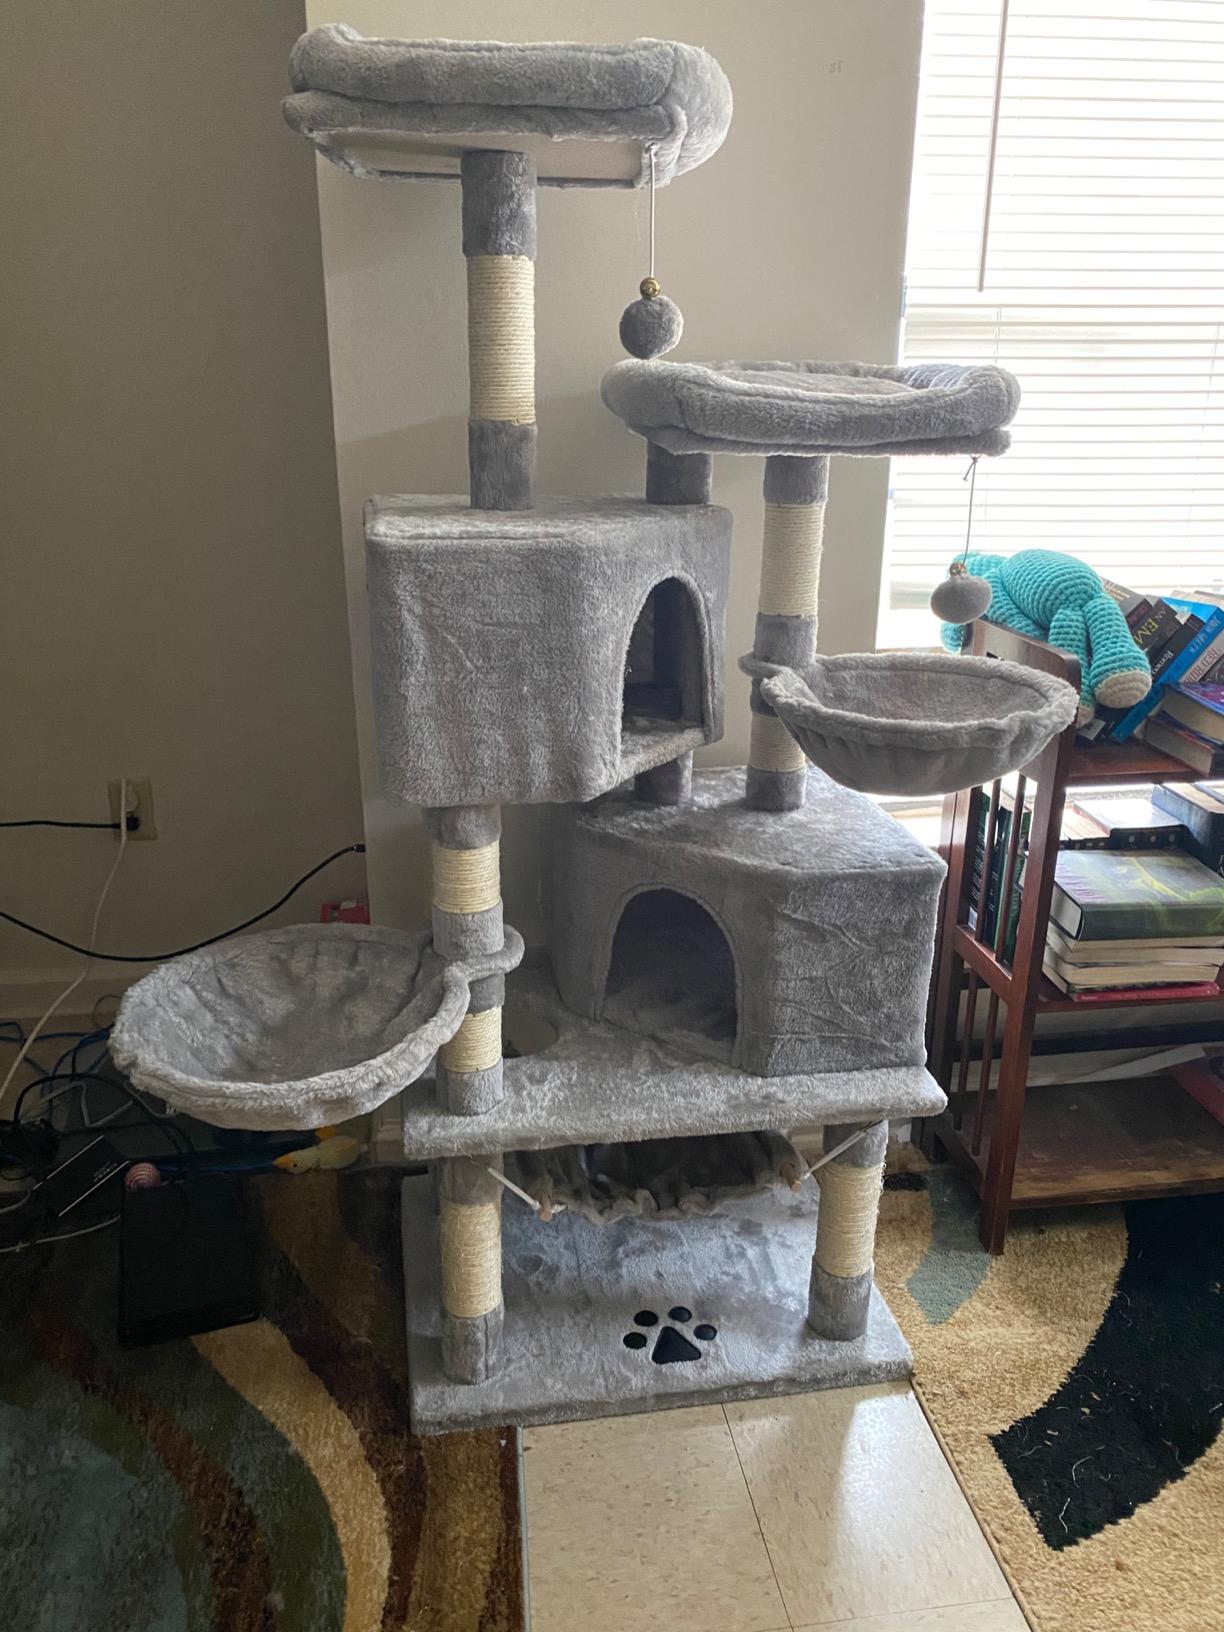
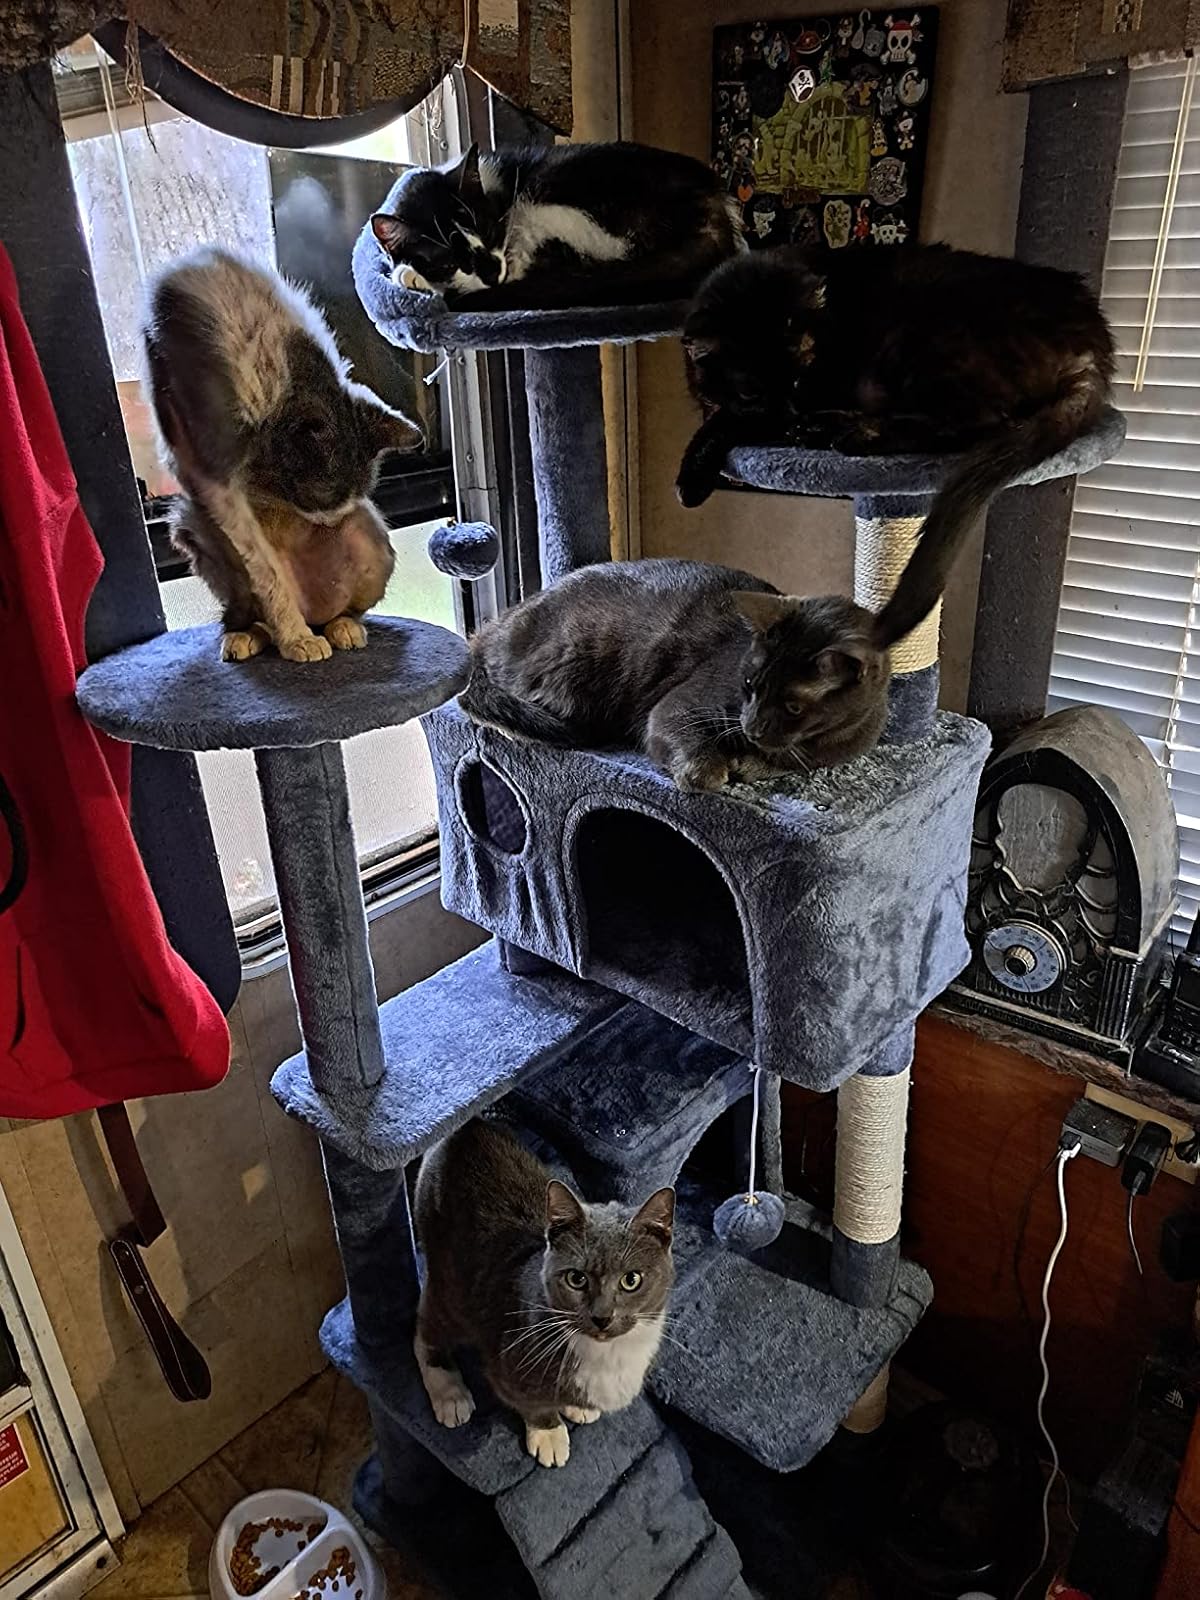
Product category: items_cat tree
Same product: no